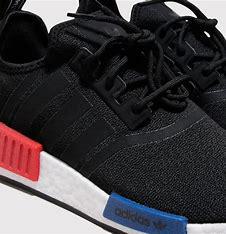
Brand: Adidas
Model: NMD_R1